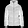
Label: Coat